Eugène Deully

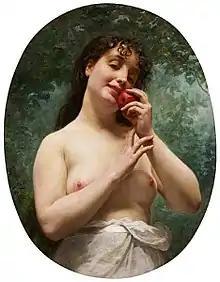
"Eve" (1887)

Eugène Auguste François Deully (1860–1933) was a French painter of genre scenes and figures.